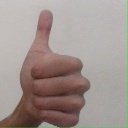
अक्षर: थ